Robert Roxby (songwriter)

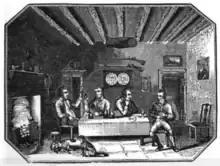
Thomas Bewick engraving in The Lay of the Reedwater Minstrel (1809)

Robert Roxby was born in 1767 at Needless Hall, the name of the farm about 1 mile east of Hartburn, and 6 miles west of Morpeth. In 1828 it was occupied by Thomas Brice and in 1855 by William Howey.